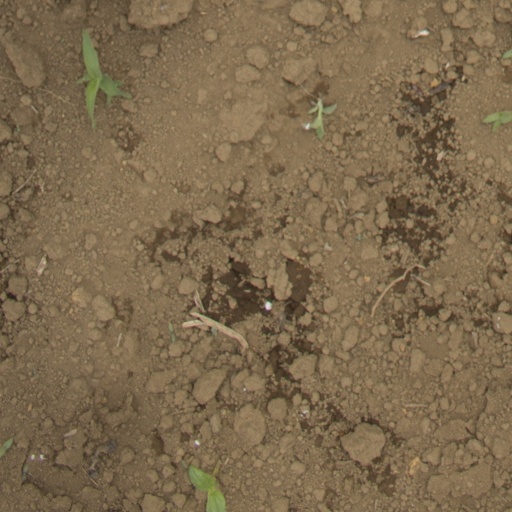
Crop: Jerusalem artichoke